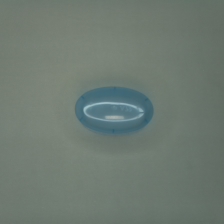
Color: blue
Cap type: standard cap